Air Training Corps

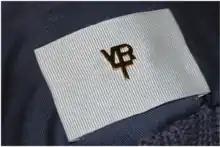

One large annual camp is the Royal International Air Tattoo (RIAT) camp held annually in July for the major airshow at RAF Fairford. Each year, cadets aged above 16 years and their staff spend between one and three weeks, carrying out essential work in the preparation, and the subsequent taking-down of the infrastructure for RIAT. On air display days, cadets have jobs to do, and after the show weekend they are able to meet the crews and see the aeroplanes at close range.